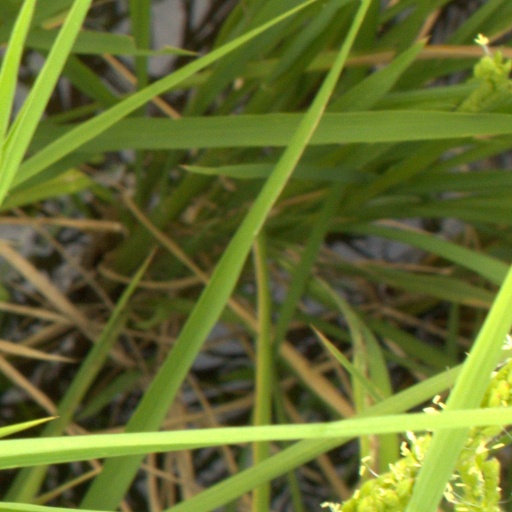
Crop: rice